2018 Rally Mexico

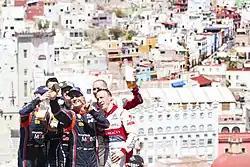
Top three crews were in the self-timer on the podium.

Sébastien Ogier sealed his forty-second career victory, despite receiving a 10-second penalty for cutting a chicane. By virtue this win, he recaptured the position of championship leader from Thierry Neuville, who had a terrible weekend and finished sixth overall. Kris Meeke lost second place to Friday leader Dani Sordo after a half roll this morning. Andreas Mikkelsen finished fourth, a further 19.2 seconds behind, after struggling with his i20's handling throughout. Nine-time champion Sébastien Loeb was fifth and took an extra point at the Power Stage. WRC 2 winner Pontus Tidemand finished seventh ahead of Jari-Matti Latvala, who fought back onto the leaderboard after retiring his Toyota Yaris on Friday with alternator problems. WRC 2 drivers Gus Greensmith and Pedro Heller completed the top ten. Ott Tänak finished fourteenth overall, but he took full five points from the Power Stage.